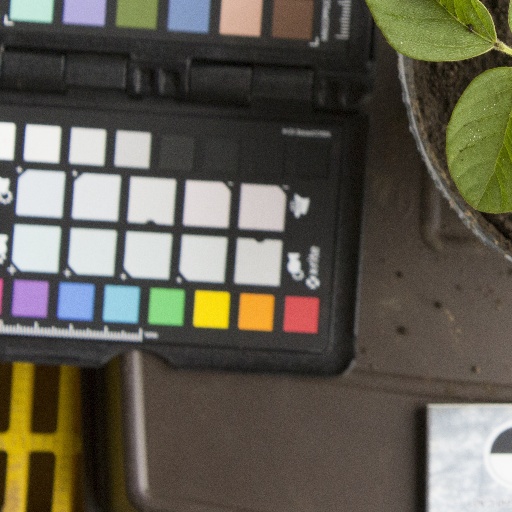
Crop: soybean